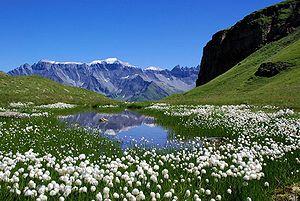
Le Piz Segnas est un sommet qui s'élève à 3 099 m d'altitude dans les Alpes glaronaises, en Suisse orientale.